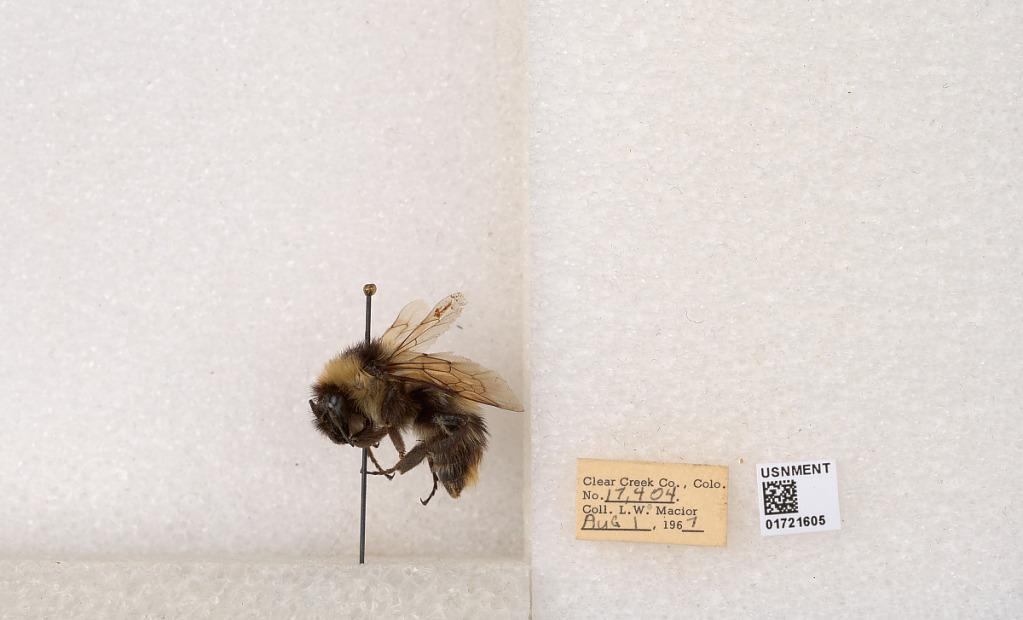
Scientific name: Bombus kirbyellus
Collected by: L. Macior
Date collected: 1967-8-1
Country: United States
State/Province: Colorado
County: Clear Creek
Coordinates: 39.6891, -105.644